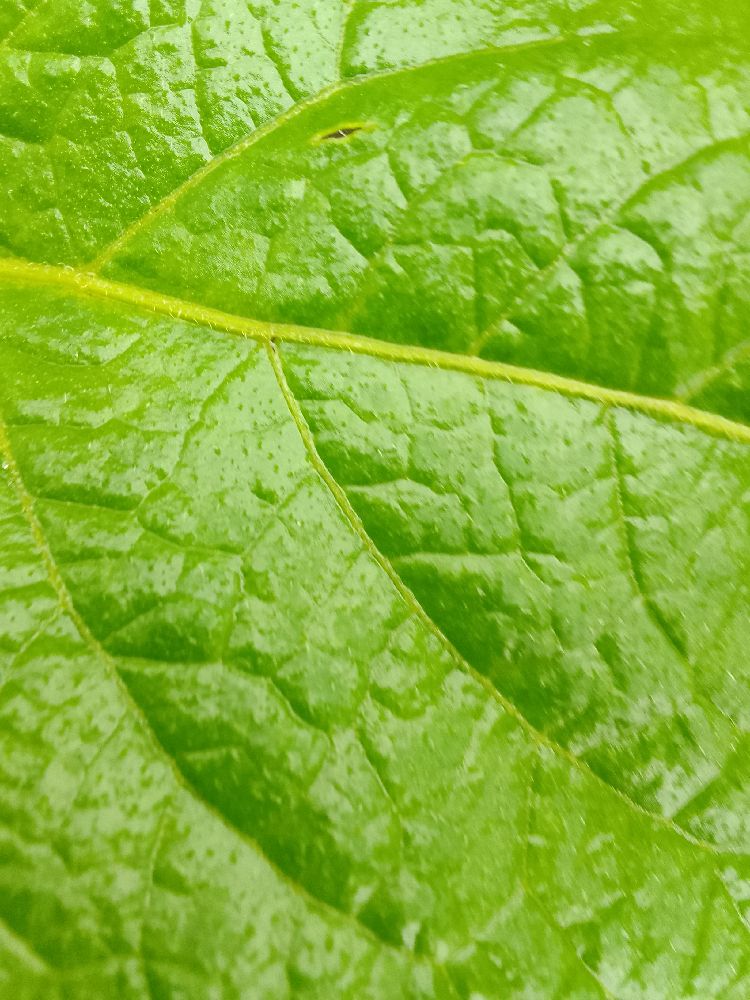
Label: Healthy